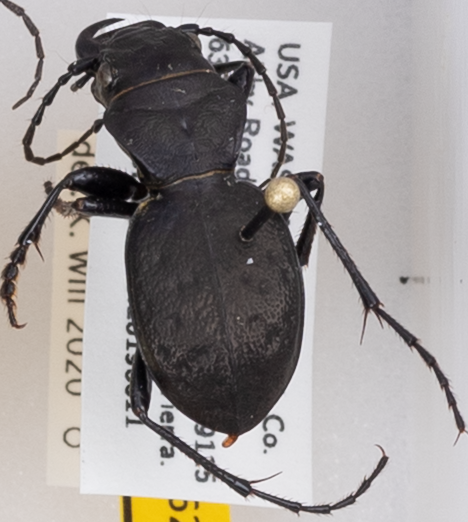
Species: Omus dejeanii
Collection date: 2019-06-11
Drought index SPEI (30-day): -0.572
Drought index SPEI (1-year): -2.09
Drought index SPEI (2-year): -2.09